Hampton Down Stone Circle

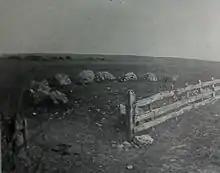
A photograph of the site as it existed in the first decade of the 20th century. Taken during a visit to the site by the Dorset Natural History and Archaeological Society.

These stone circles typically show very little evidence of human visitation during the period immediately following their creation. This suggests that they were not sites used for rituals that left archaeologically visible evidence, and may have been deliberately left as "silent and empty monuments". The archaeologist Mike Parker Pearson suggested that in Neolithic Britain, stone was associated with the dead and wood with the living. Other archaeologists have suggested that the stone might not represent ancestors, but rather other supernatural entities, such as deities.